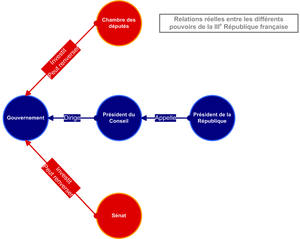
Organigramme simple des relations réelles entre les différents pouvoirs institutionnels de la Troisième République française.
Les lois constitutionnelles de 1875 sont les trois lois de nature constitutionnelle votées en France par l'Assemblée nationale entre février et juillet 1875 qui instaurent définitivement la Troisième République.